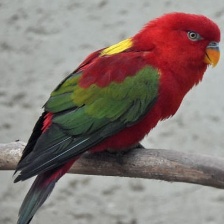
Species: CHATTERING LORY
Scientific name: LORIUS GARRULUS
ImageNet parent category: lorikeet